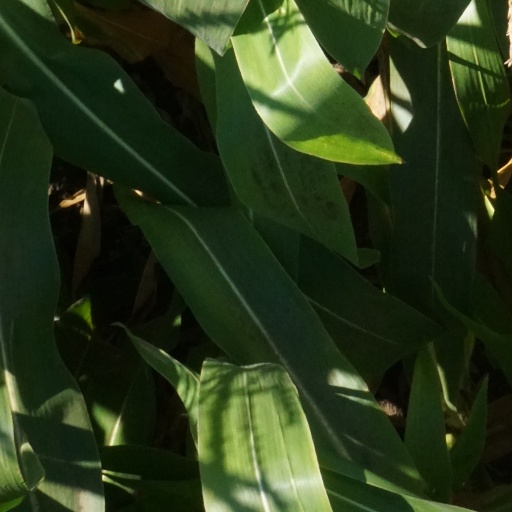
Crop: maize; corn